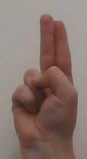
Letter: taa